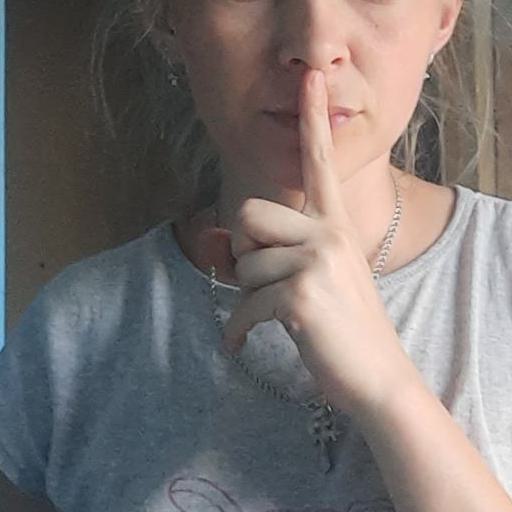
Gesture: mute